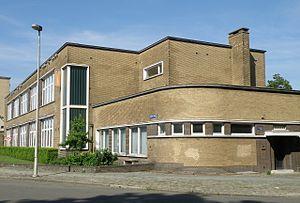
Emilius Leo Josephus Van Averbeke, dit Emiel ou Émile van Averbeke, parfois surnommé le Horta anversois, était un architecte belge. D’abord adepte d'un Art nouveau exubérant, évoluant ensuite vers un Art nouveau plus géométrique, puis, dans les années 1920, vers l’Art déco, et enfin, dans la décennie suivante, vers une architecture moderniste fortement dépouillée, il conçut à titre privé ou en qualité d’architecte municipal de sa ville natale, principalement dans les styles architecturaux précités, mais aussi dans une diversité d'autres styles, nombre de bâtiments marquants, que ce soient des édifices publics, tels que casernes de sapeurs-pompiers, établissements scolaires, constructions utilitaires etc., ou des maisons individuelles, hôtels de maître, manoirs etc.